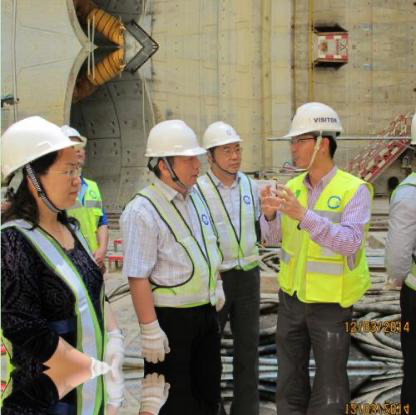
Objects in the image:
label: helmet
label: helmet
label: helmet
label: helmet
label: helmet